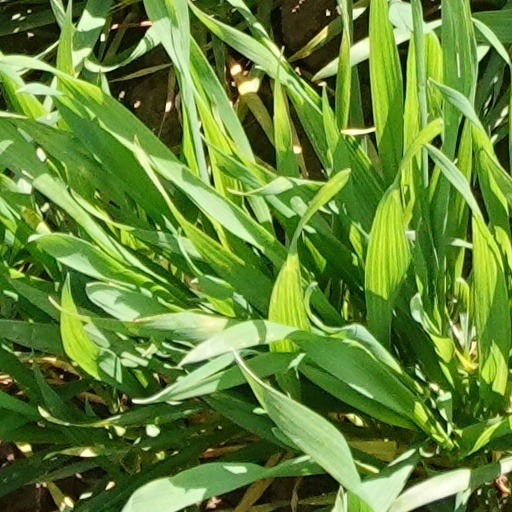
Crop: wheat